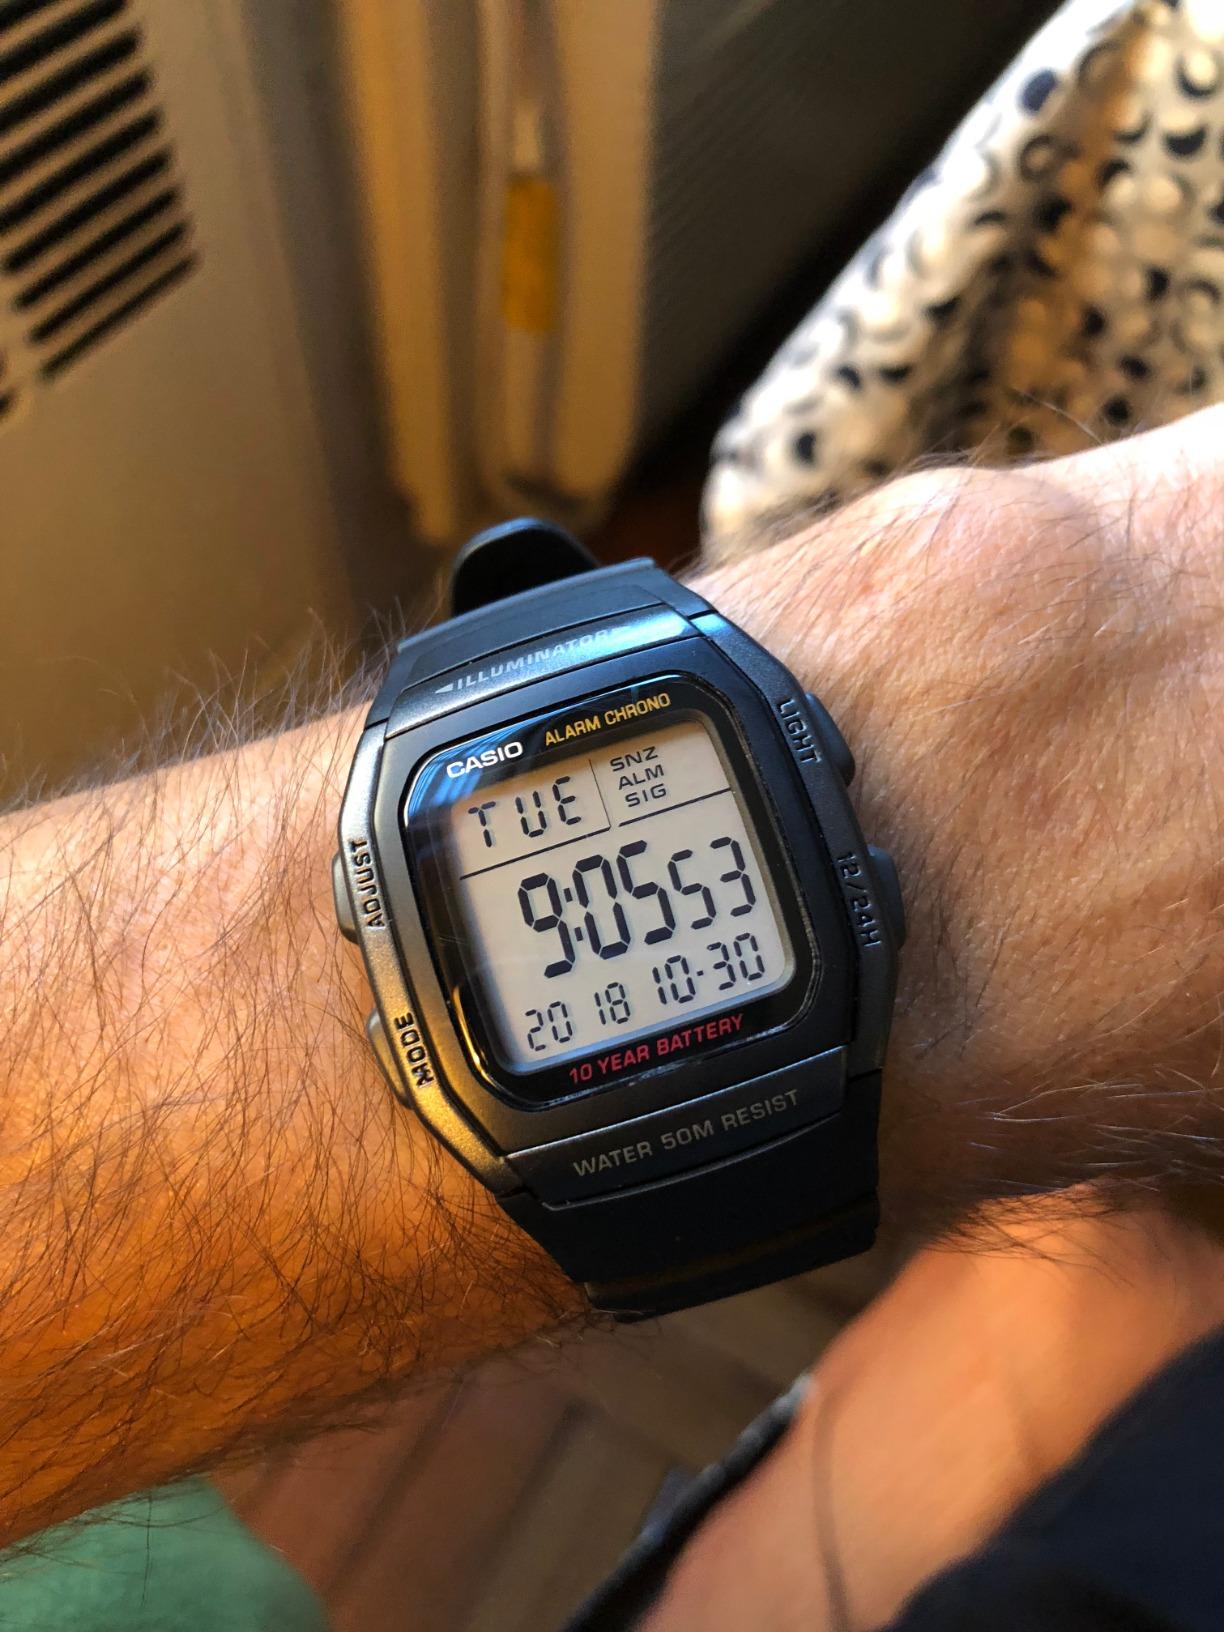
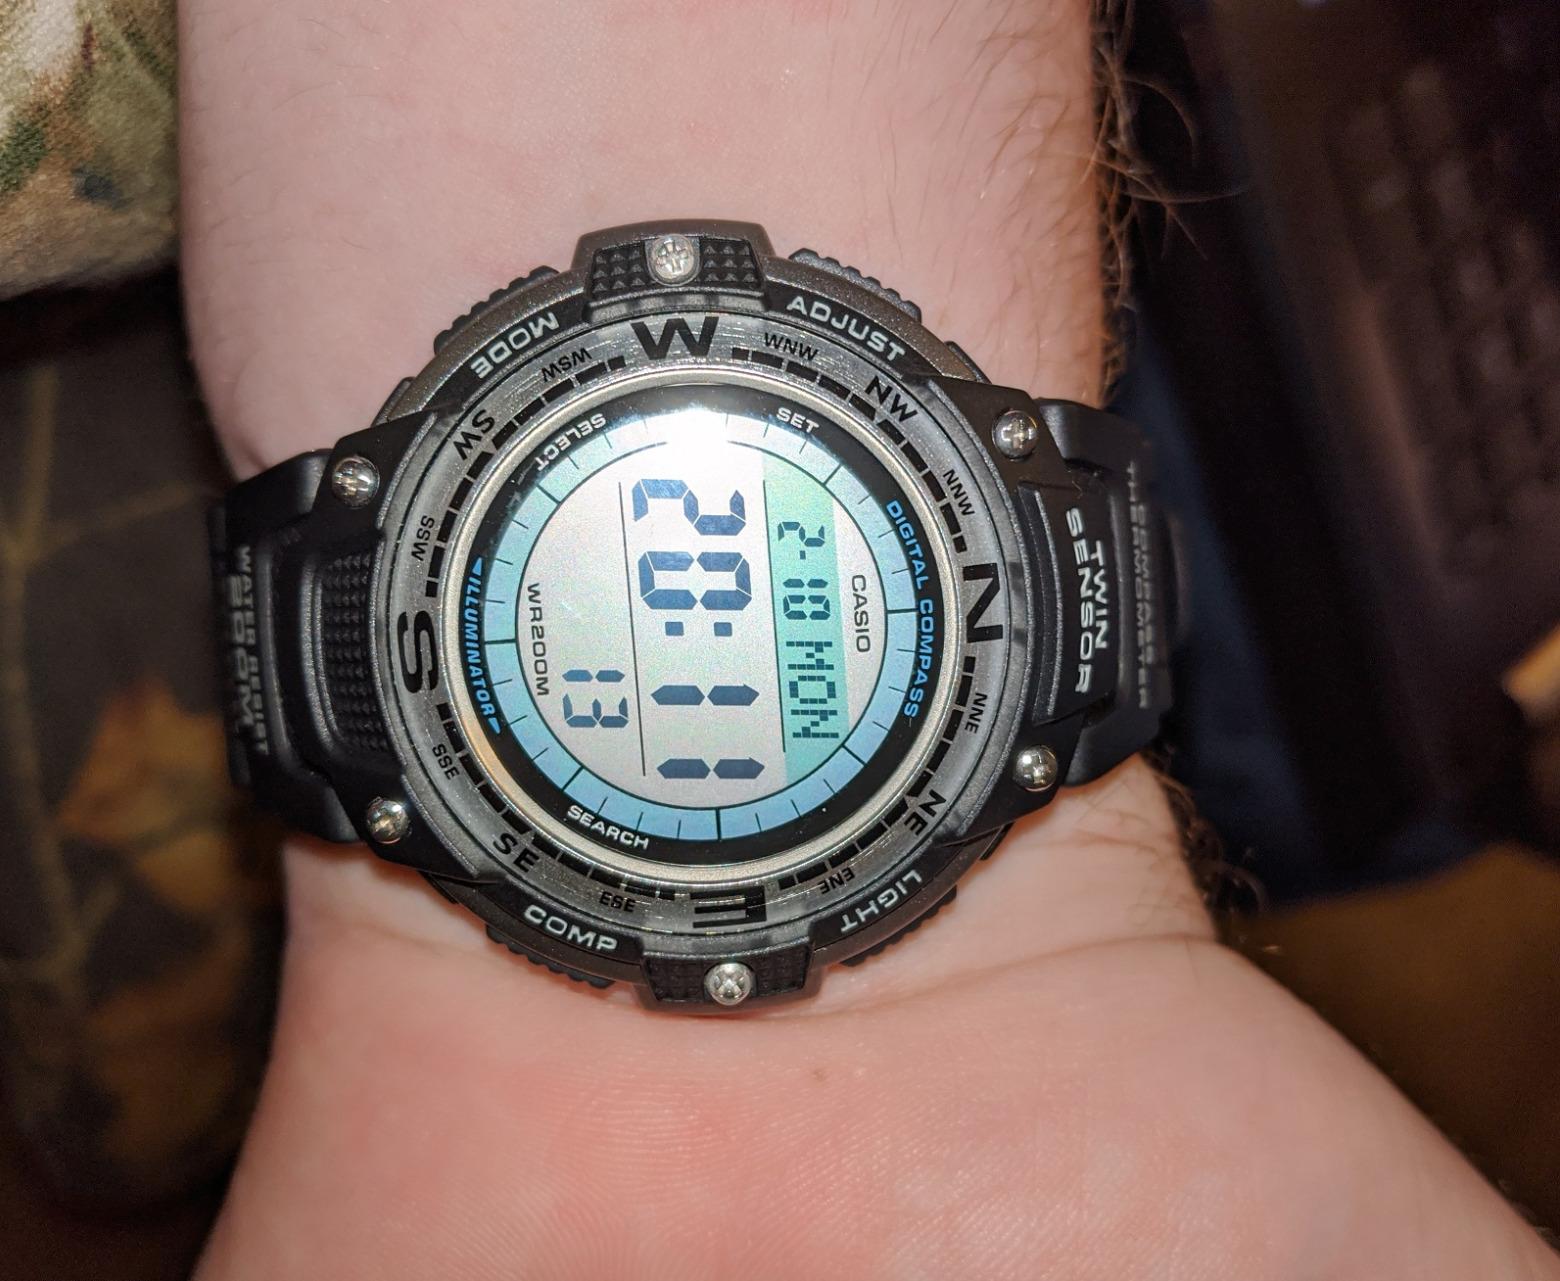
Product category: accessories_watch
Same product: no